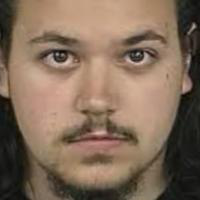
Age group: age 21-30